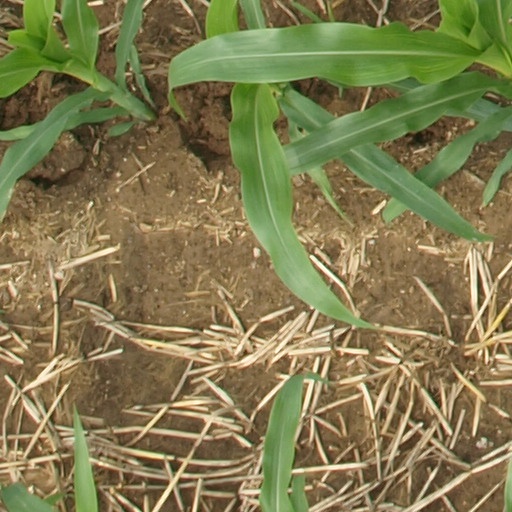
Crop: maize; corn